List of Empire ships (A)

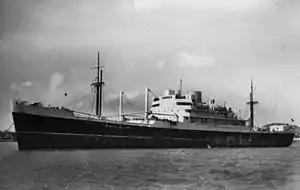
"Rakaia", ex-"Empire Abercorn"

"Empire Abercorn" was an 8,563 GRT refrigerated cargo ship built in 1945 by Harland & Wolff, Belfast and managed by the New Zealand Shipping Company of London. Sold to New Zealand Shipping Co. in 1946 and renamed "Rakaia". Sold to Federal Steam Navigation Co. in 1966. Scrapped in Hong Kong in 1971.